Pefkari

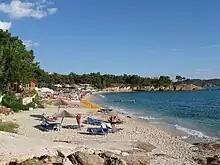
Pefkari in 2008

Pefkari (Greek: Πευκάρι) is a village on the island of Thasos, Greece. It is a popular tourist destination.